Ford Transit

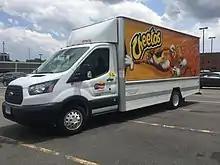
Ford Transit 350HD 3.2L chassis cab

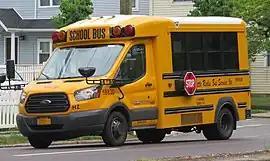
Ford Transit 350HD with type-A school bus body

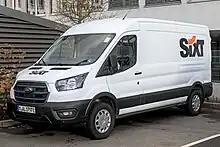
E-Transit

The fourth-generation Transit is offered in a rear-wheel drive powertrain layout; the front-wheel drive version of the previous generation has been replaced by the Transit Custom. The Transit van is offered in two wheelbases (129.9 inches and 147.6 inches) while the chassis cab/cutaway van is offered in three wheelbases (138 inches, 155.7, and 178 inches). As with previous-generation vans, extended-wheelbase vans were produced with either single or dual rear-wheel axles.